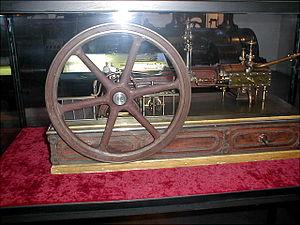
La machine à vapeur est une invention dont les évolutions les plus significatives datent du XVIIIᵉ siècle. C'est un moteur à combustion externe qui transforme l'énergie thermique de la vapeur d'eau en énergie mécanique.
La révolution industrielle est le processus historique du XIXᵉ siècle qui fait basculer, une société à dominante agraire et artisanale vers une société commerciale et industrielle. Cette transformation, tirée par le boom ferroviaire des années 1840, affecte profondément l'agriculture, l'économie, le droit, la politique, la société et l'environnement.